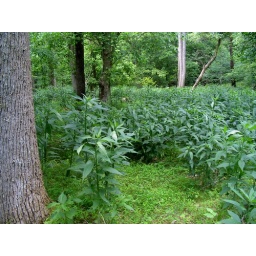
Plants 4-5 feet high, covering the ground near Fran's high water mark. Keep in mind the snake population.